Anarchism in Belgium

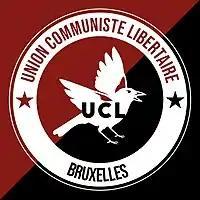
Logo of the Union communiste libertaire

The Union Communiste Libertaire Bruxelles is a local Brussels group that is part of the French-speaking anarcho-communist federation Union communiste libertaire.